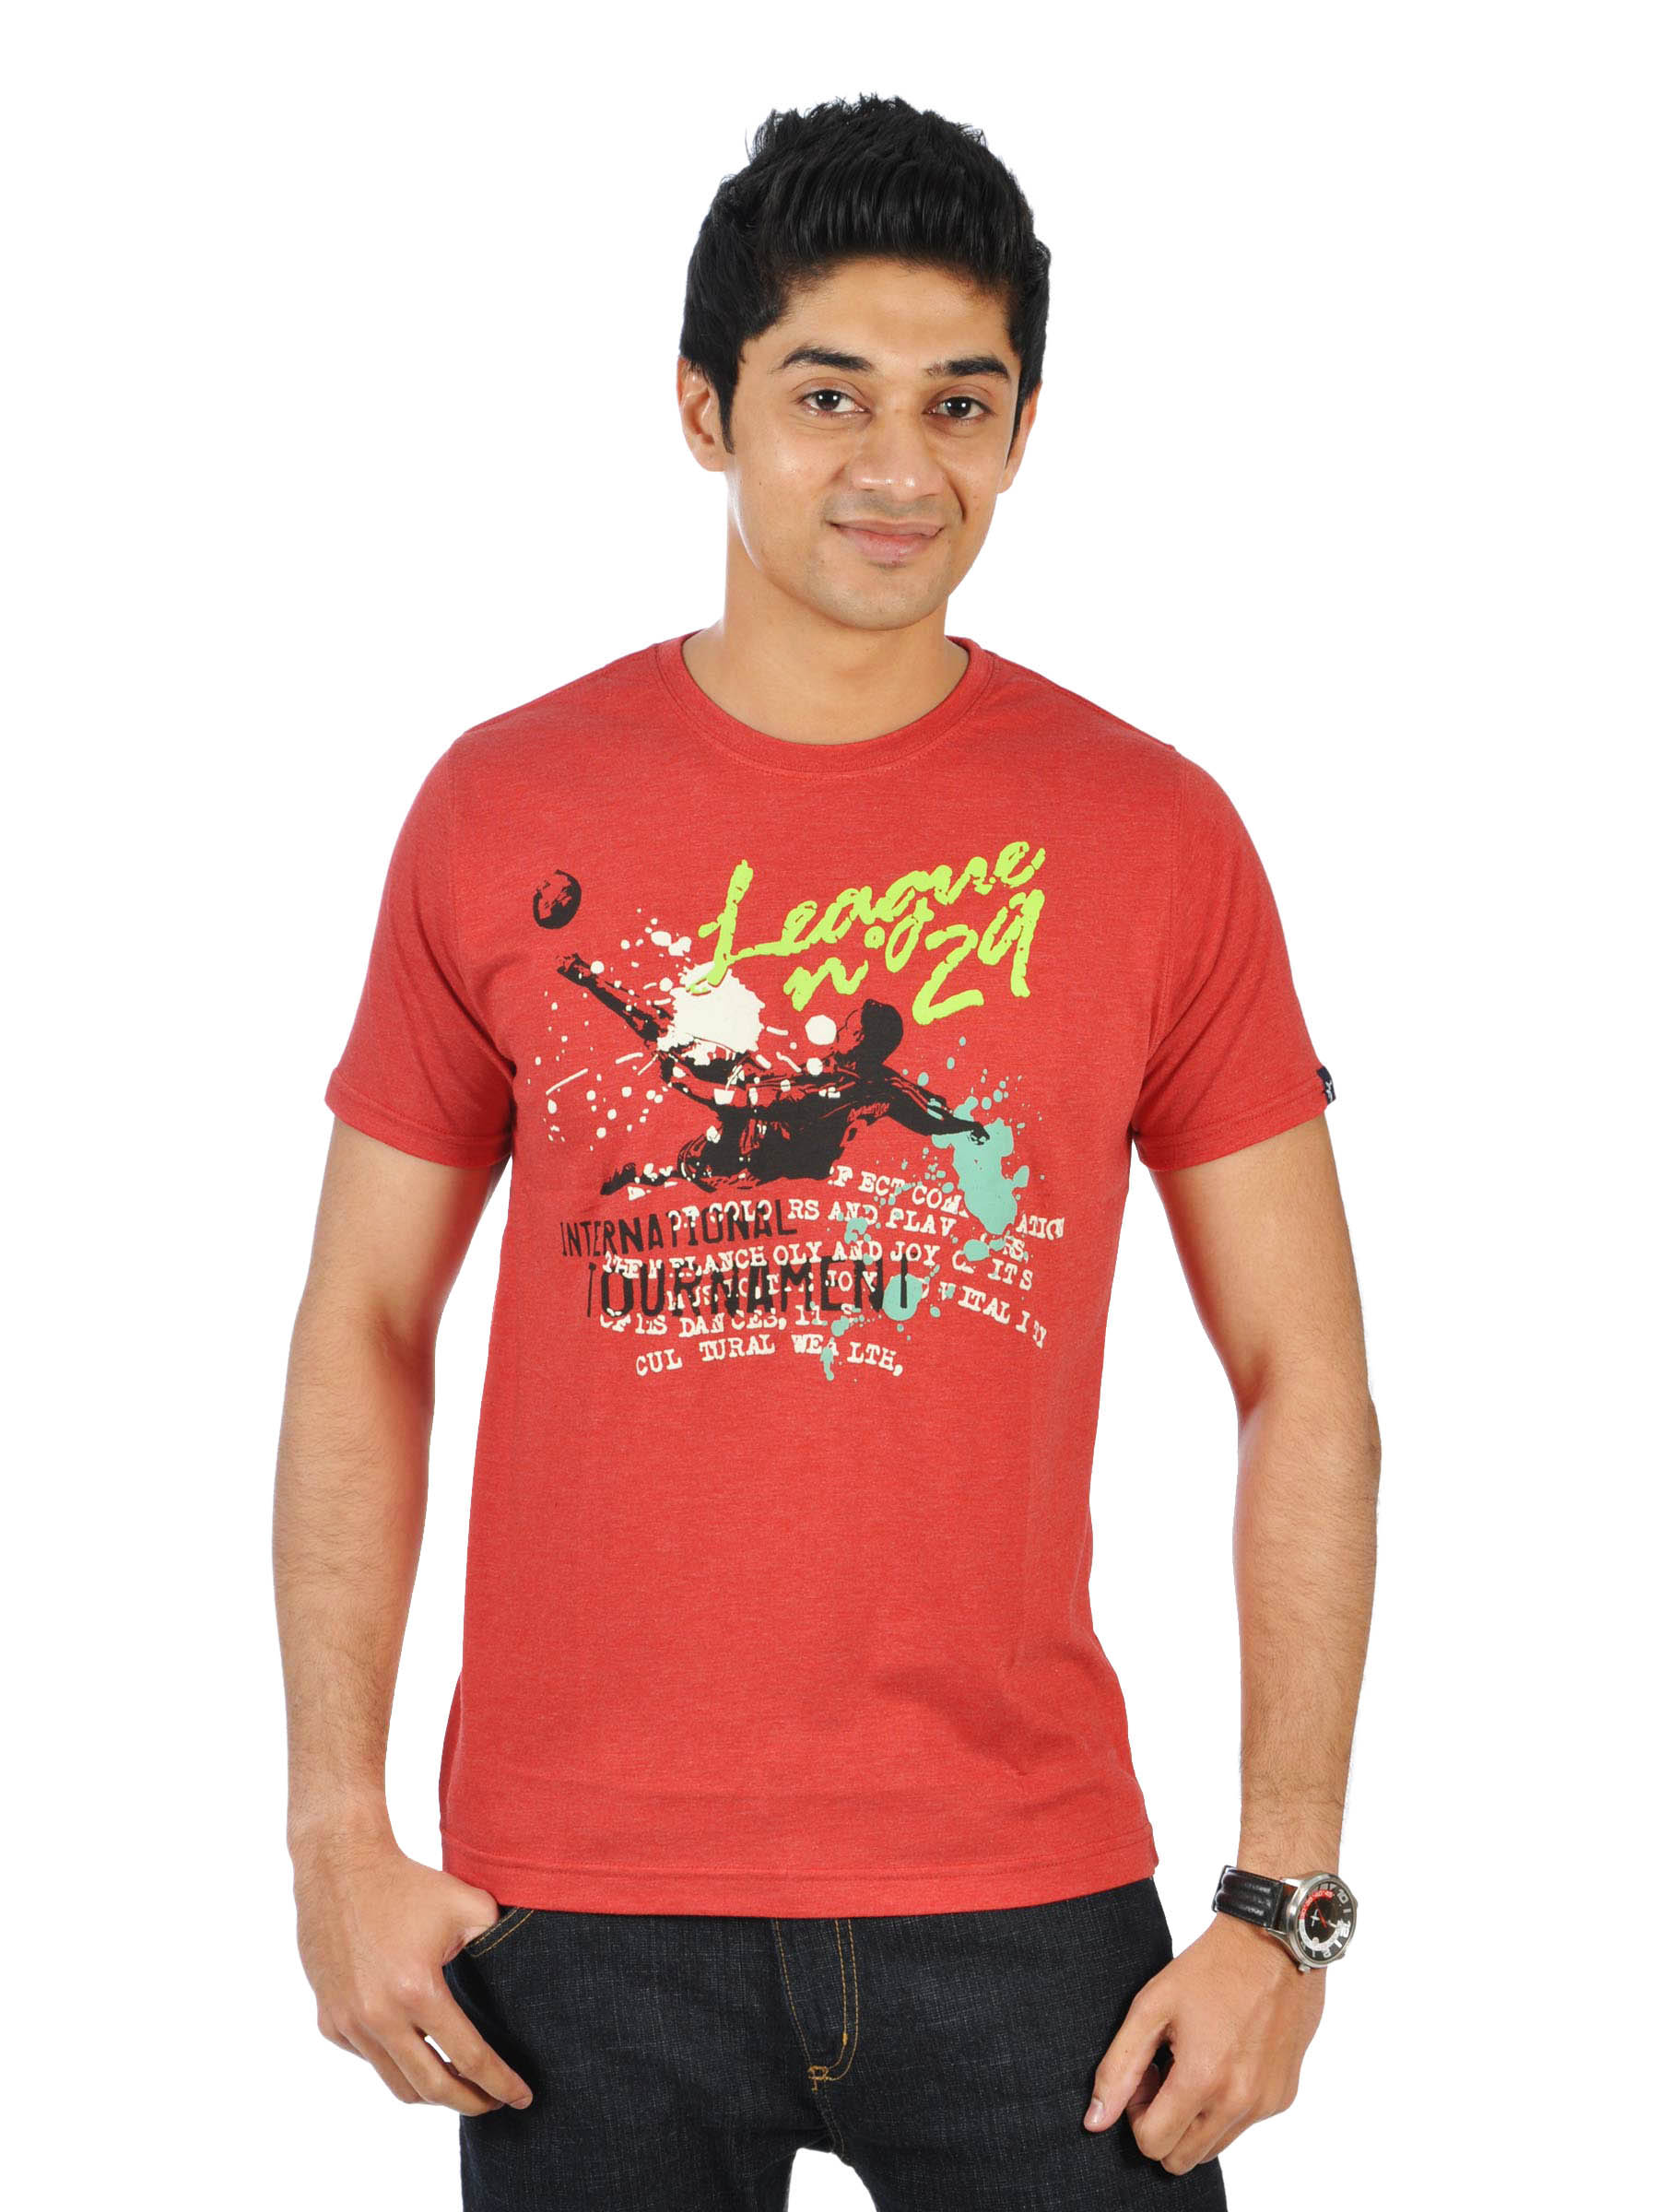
Probase Men League Red Tshirts
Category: Apparel / Topwear / Tshirts
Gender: Men
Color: Red
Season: Fall 2011
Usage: Casual